Mohammed Rafi

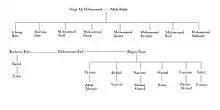
Rafi's family tree.

Mohammed Rafi was the second eldest of six brothers born to Allah Rakhi and Haji Ali Mohammad in a Punjabi Bhatti Jat Muslim family. The family originally belonged to Kotla Sultan Singh, a village near present-day Majitha in Amritsar district of Punjab, India. Rafi, whose nickname was "Pheeko", began singing by imitating the chants of a fakir who roamed the streets of his native village Kotla Sultan Singh. Rafi's father moved to Lahore in 1935, where he ran a barbershop in Noor Mohalla in Bhati Gate.